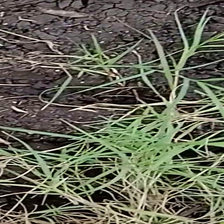
Weed species: Harali_(Cynodon_dactylon)